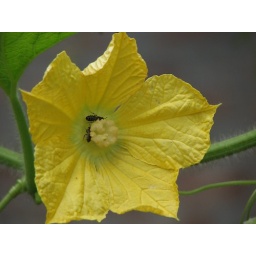
This is a flower of a gourd plant in my backyard.